Shirt stud

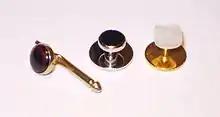
From left to right: A sliding-pin stud set with red glass; a screw-back evening stud set with cabochon onyx; and a screw-back stud with mother-of-pearl affixed to brass.

A shirt stud is a decorative fastener that fits onto a buttonhole on the front of a pleated shirt, or onto the starched bib of a stiff-front shirt. Such shirts have special buttonholes solely for shirt studs.